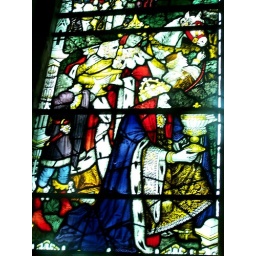
Kempe glass in the gallery windows - I think this church has possibly the most of this glass in any church.